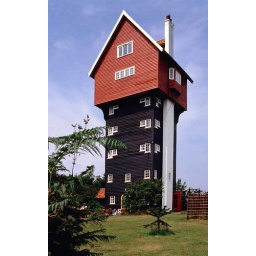
The building is to disguise a water tower in the village of Thorpeness, Suffolk England